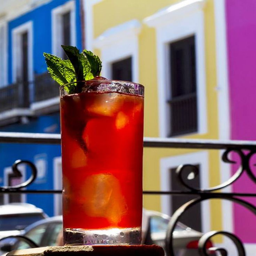
you can find whatever you 're looking for -- especially if you 're looking for an inspired cocktail .